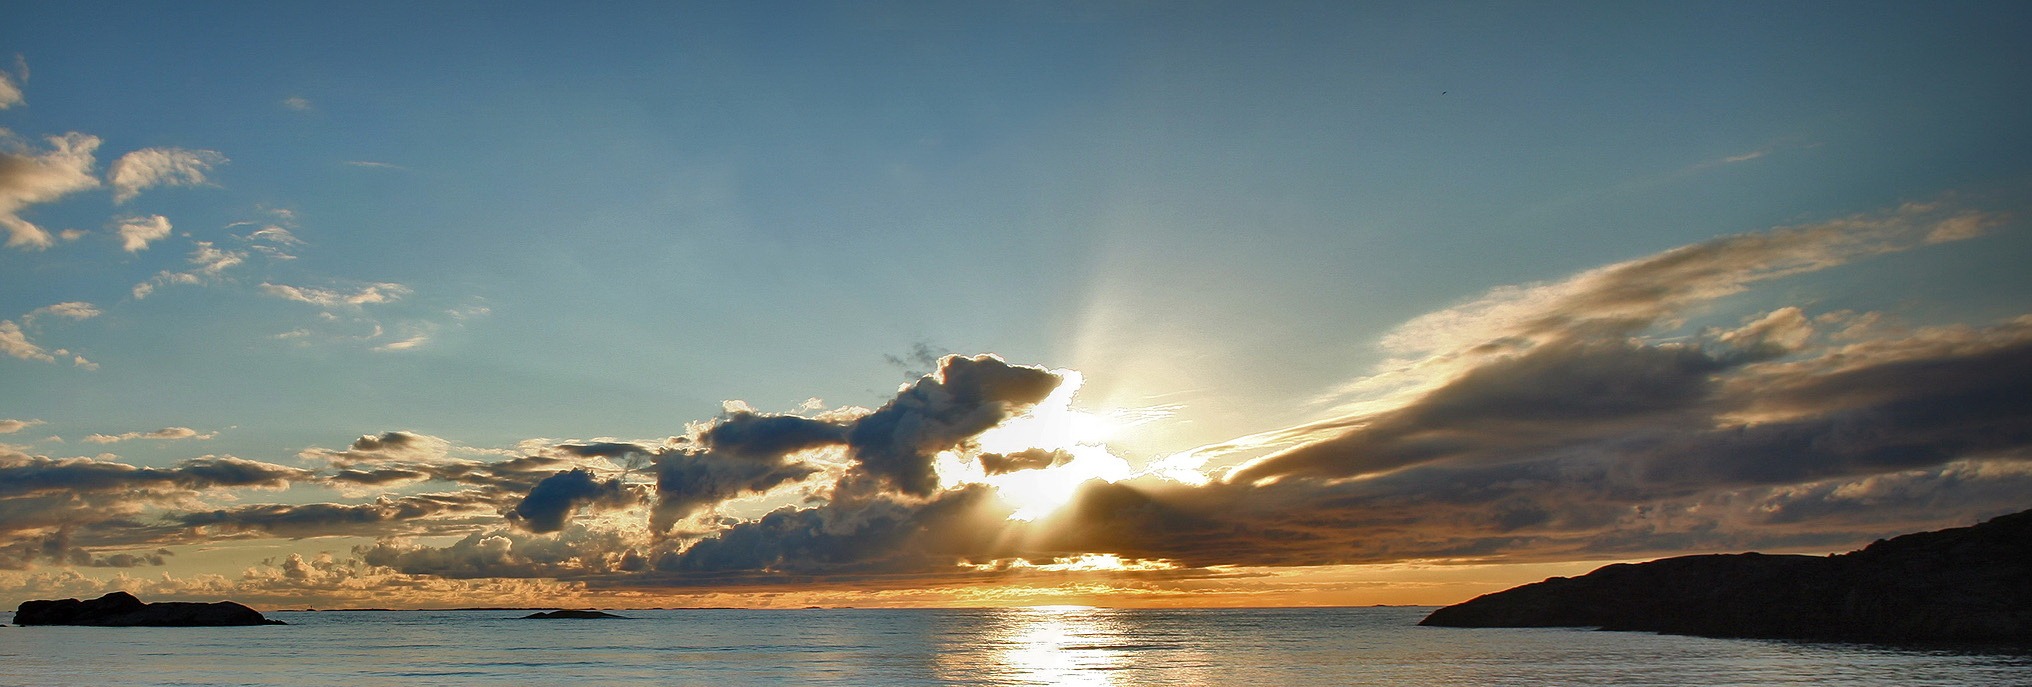
beach, sea, coast, water, ocean, horizon, cloud, sky, sun, sunrise, sunset, sunlight, morning, shore, wave, dawn, dusk, evening, twilight, reflection, bay, island, wind wave